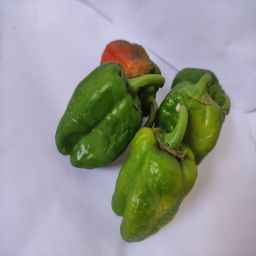
Crop: Bell Pepper
Quality: Ripe